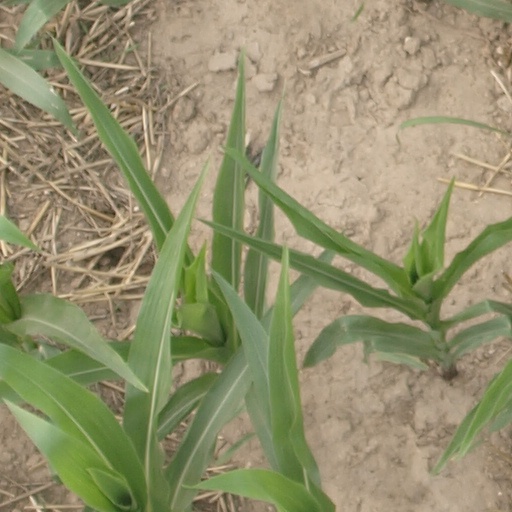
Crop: maize; corn